AC/DC

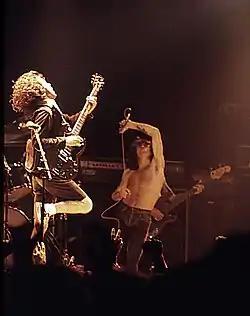
Scott ("centre") pictured with Angus ("left") and bass guitarist Cliff Williams ("back"), performing in Belfast in 1979

Browning sent promo material to contacts in London, which came to the attention of Phil Carson of Atlantic Records. AC/DC signed an international deal with Atlantic in 1976. On their arrival in London in April, their scheduled tour with Back Street Crawler was cancelled due to the death of that group's guitarist, Paul Kossoff. As a result, AC/DC returned to playing smaller venues to build a local following until their label organised the Lock Up Your Daughters tour sponsored by "Sounds" magazine, starting in June 1976. At the time, punk rock was breaking and came to dominate the pages of major British music weeklies, including "NME" and "Melody Maker". AC/DC were sometimes identified with the punk rock movement by the British press, but they hated punk rock, believing it to be a passing fad. Browning wrote that "it wasn't possible to even hold a conversation with AC/DC about punk without them getting totally pissed off".